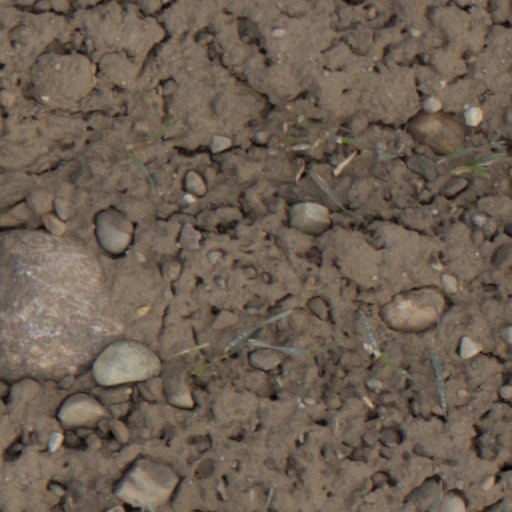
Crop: wheat